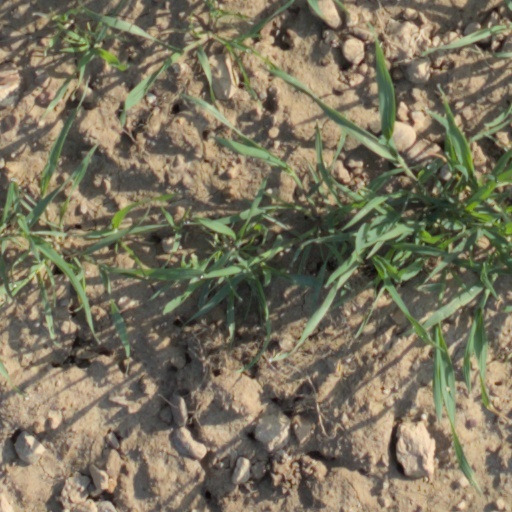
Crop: wheat